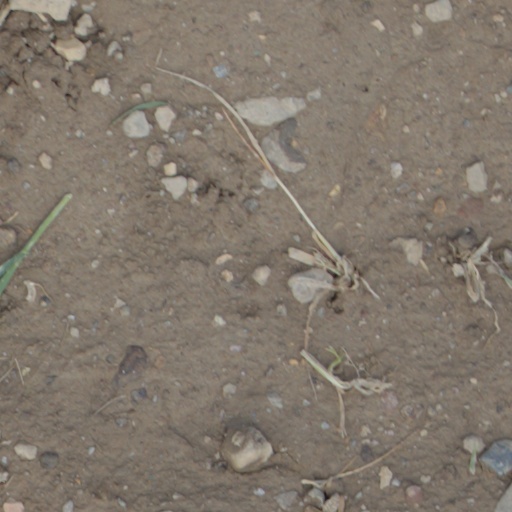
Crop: wheat